Ofu-Olosega

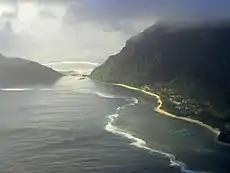
Aerial view - Olosega village on the right, Ofu on the left. Both islands are connected via a single-lane bridge, crossing the Asaga strait.

Olosega is the smallest island in the Manuʻa Islands. It is possible to walk across to Ofu Island at low tide. The name derives from Samoan "ʻOlosega", "fortress of parakeets."